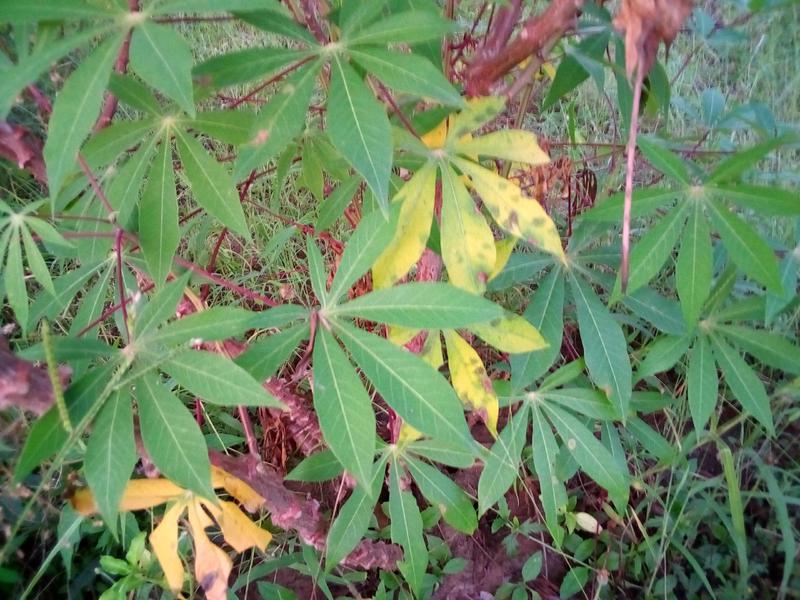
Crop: cassava
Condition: healthy